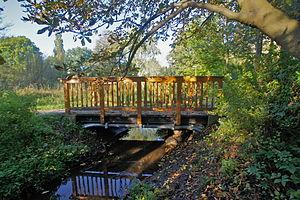
Hambourg (Langenbek), Allemagne: Pont sur l'Engelbek